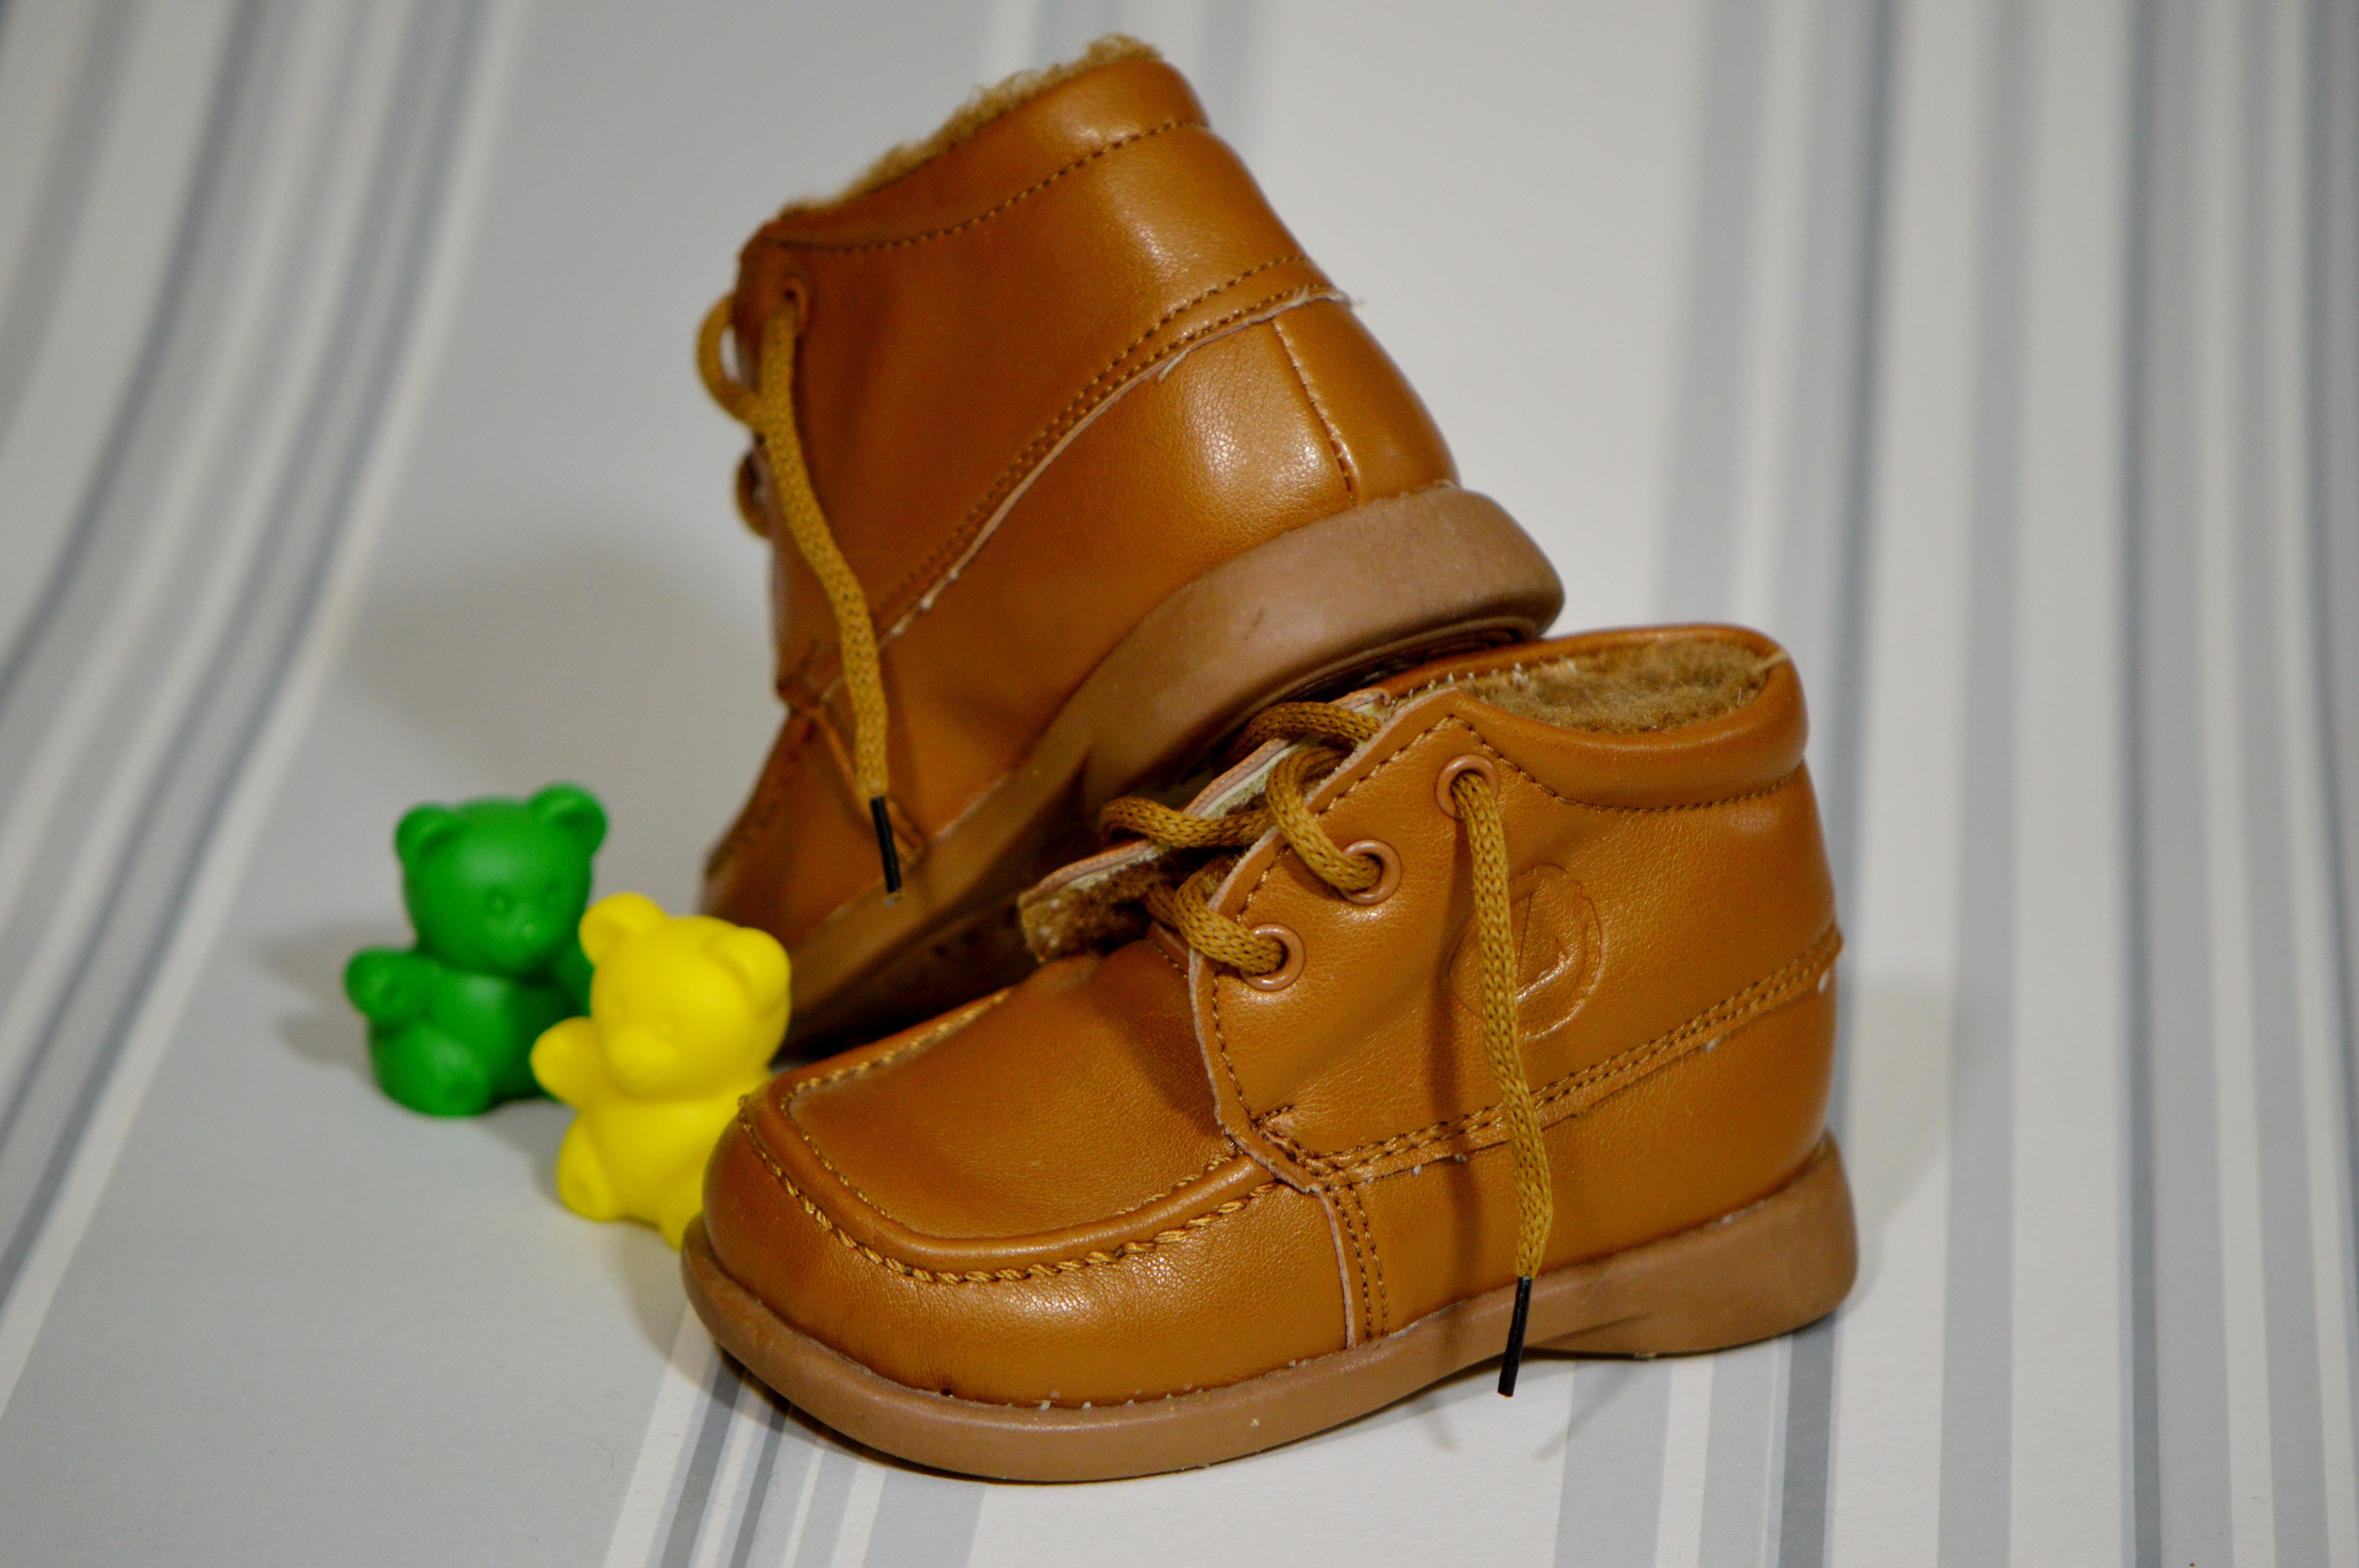
shoe, leather, boot, orange, food, brown, yellow, baby, product, shoes, footwear, baby shoes, outdoor shoe